Beechcraft 1900

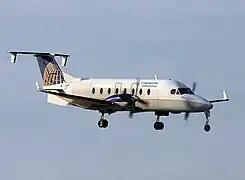
A Continental Connection 1900D

The 1900 is Beechcraft's third regional airliner after the Beechcraft Model 18 and Beechcraft Model 99 Airliner.